Roy Harper (singer)

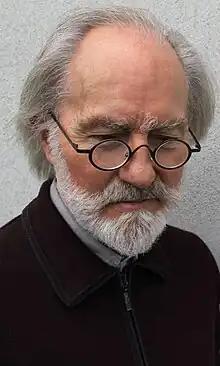
Harper in 2011

Roy Harper (born 12 June 1941) is an English folk rock singer, songwriter, poet and guitarist. He has released 22 studio albums (and 10 live ones) across a career that stretches back to 1966. As a musician, Harper is known for his distinctive fingerstyle playing and lengthy, lyrical, complex compositions, reflecting his love of jazz and the poet John Keats.